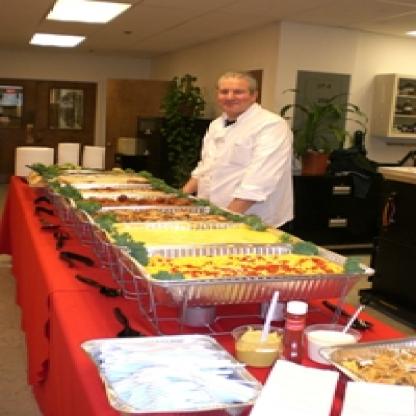
Scene: Indoor